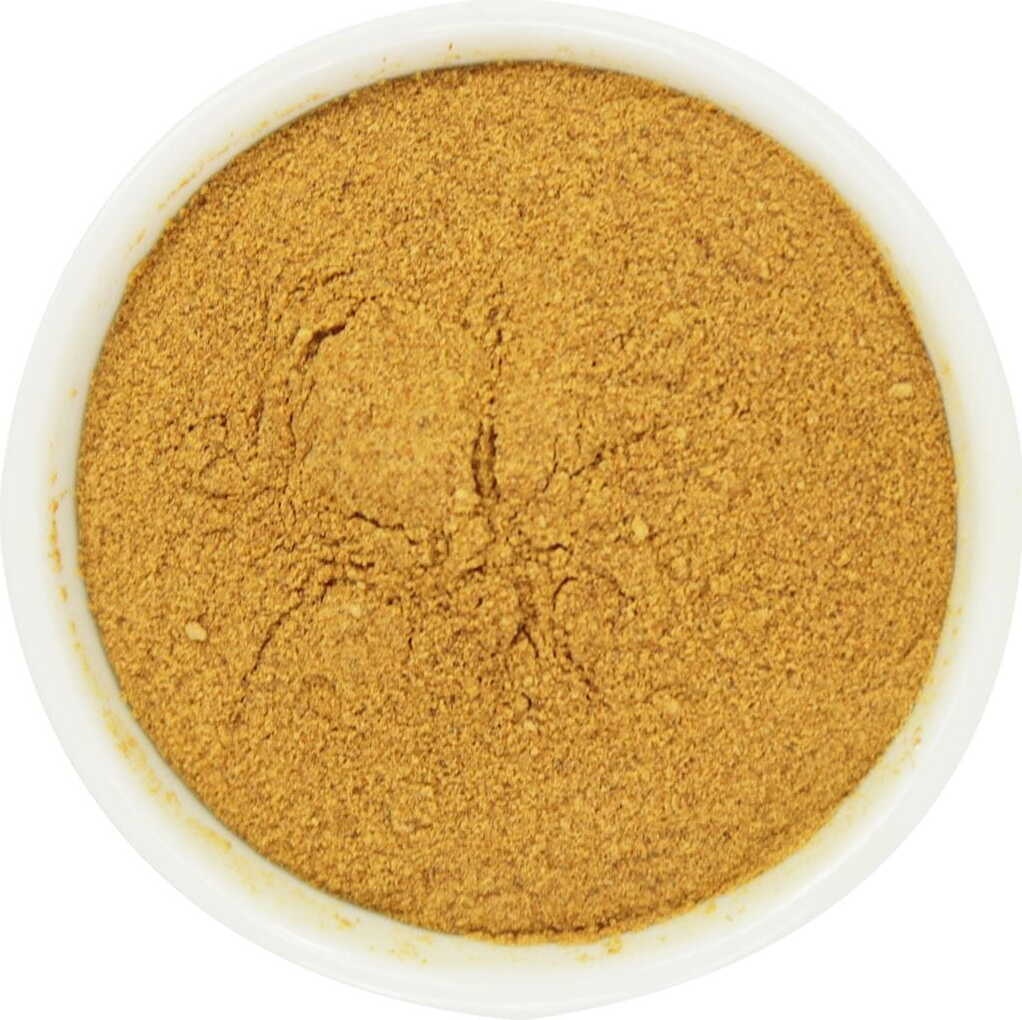
POUDRE D'ACÉROLA LYOPHILISÉE BIO (MATIÈRE PREMIÈRE) (10 kg)
Brand: BIO PLANET - HORECA - SUROWCE
INGRÉDIENTS fruit d'acérola en poudre, lyophilisé* 100% (*ingrédient certifié biologique DESCRIPTION Le fruit d'acérola biologique disponible sous forme de poudre est un complément précieux à l'alimentation. Lorsqu'il est soumis au processus de lyophilisation, il conserve tous les nutriments. CONSOMMATION RECOMMANDÉE mélange 1 cuillère à café (environ 2 g) avec votre lait, yaourt, jus préféré ou ajouter aux céréales, desserts ou salades VALEUR NUTRITIONNELLE POUR 100 g Valeur énergétique 1661 kJ / 392 kcal Lipides - 0,7 g dont acides gras saturés - 0,3 g Glucides - 84. g dont sucres - 17 g Fibres - 9 g Protéines - 7,9 g Sel - 0,1 g Vitamine C - 18 400 mg (23 000 % de l'apport journalier de référence) CONDITIONS DE CONSERVATION RECOMMANDÉES Conserver dans un endroit sec et frais.
Category: Food, Beverages & Tobacco > Food Items > Fruits & Vegetables